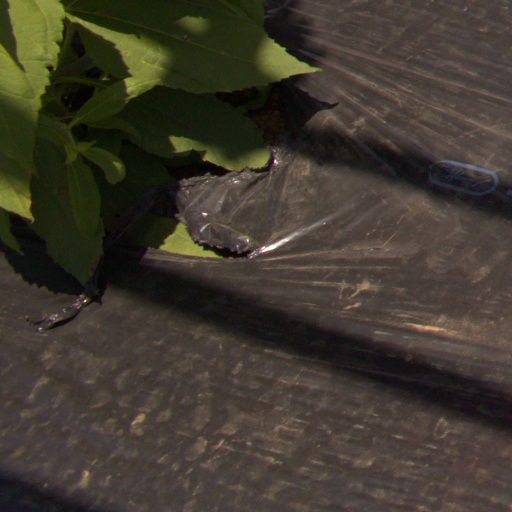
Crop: Jerusalem artichoke